Focused ultrasound

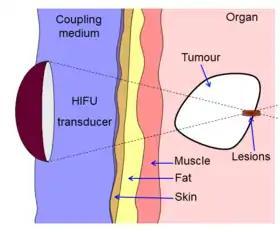
Diagram showing how HIFU can be used to destroy tissue in the body. An acoustic lens is used to focus sound to a small point in the body. The sound propagates through many layers of tissue. Because of the focal gain, only tissue at the focus is destroyed.

High-intensity focused ultrasound (HIFU), or MR-guided focused ultrasound surgery (MR-guided focused ultrasound ablation), is an incisionless therapeutic technique that uses non-ionizing ultrasonic waves to heat or ablate tissue. HIFU can be used to increase the flow of blood or lymph or to destroy tissue, such as tumors, via thermal and mechanical mechanisms. Given the prevalence and relatively low cost of ultrasound generation mechanisms, the premise of HIFU is that it is expected to be a non-invasive and low-cost therapy that can at least outperform care in the operating room.